Helsinki Airport

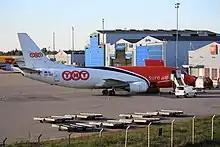
TNT Airways Boeing 737-300F aircraft at its cargo terminal and DHL Aviation A300-600F in the background.

Helsinki Airport has three runways. The runways can handle take-offs and landings of the heaviest aircraft in use today such as the Airbus A380. The use of three runways allows two runways to be kept in operation when clearing of snow and ice is needed (if one runway is being cleared at a time).